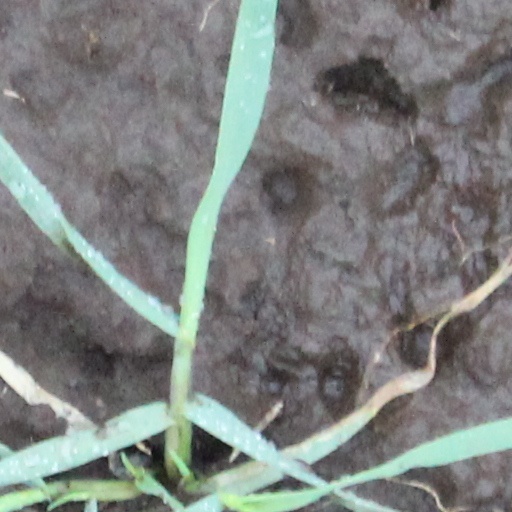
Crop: wheat